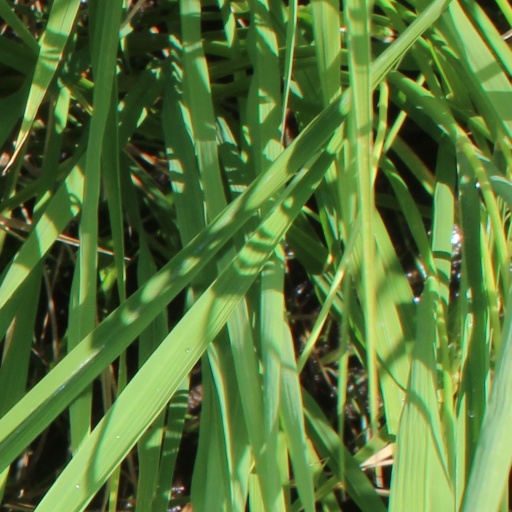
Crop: rice